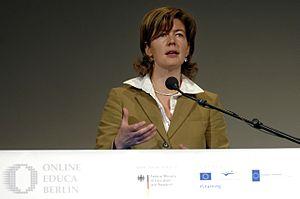
Patricia Jacqueline Hubert Maria Ceysens femme politique belge, née à Maaseik le 5 juin 1965 et chef du groupe parlementaire VLD.